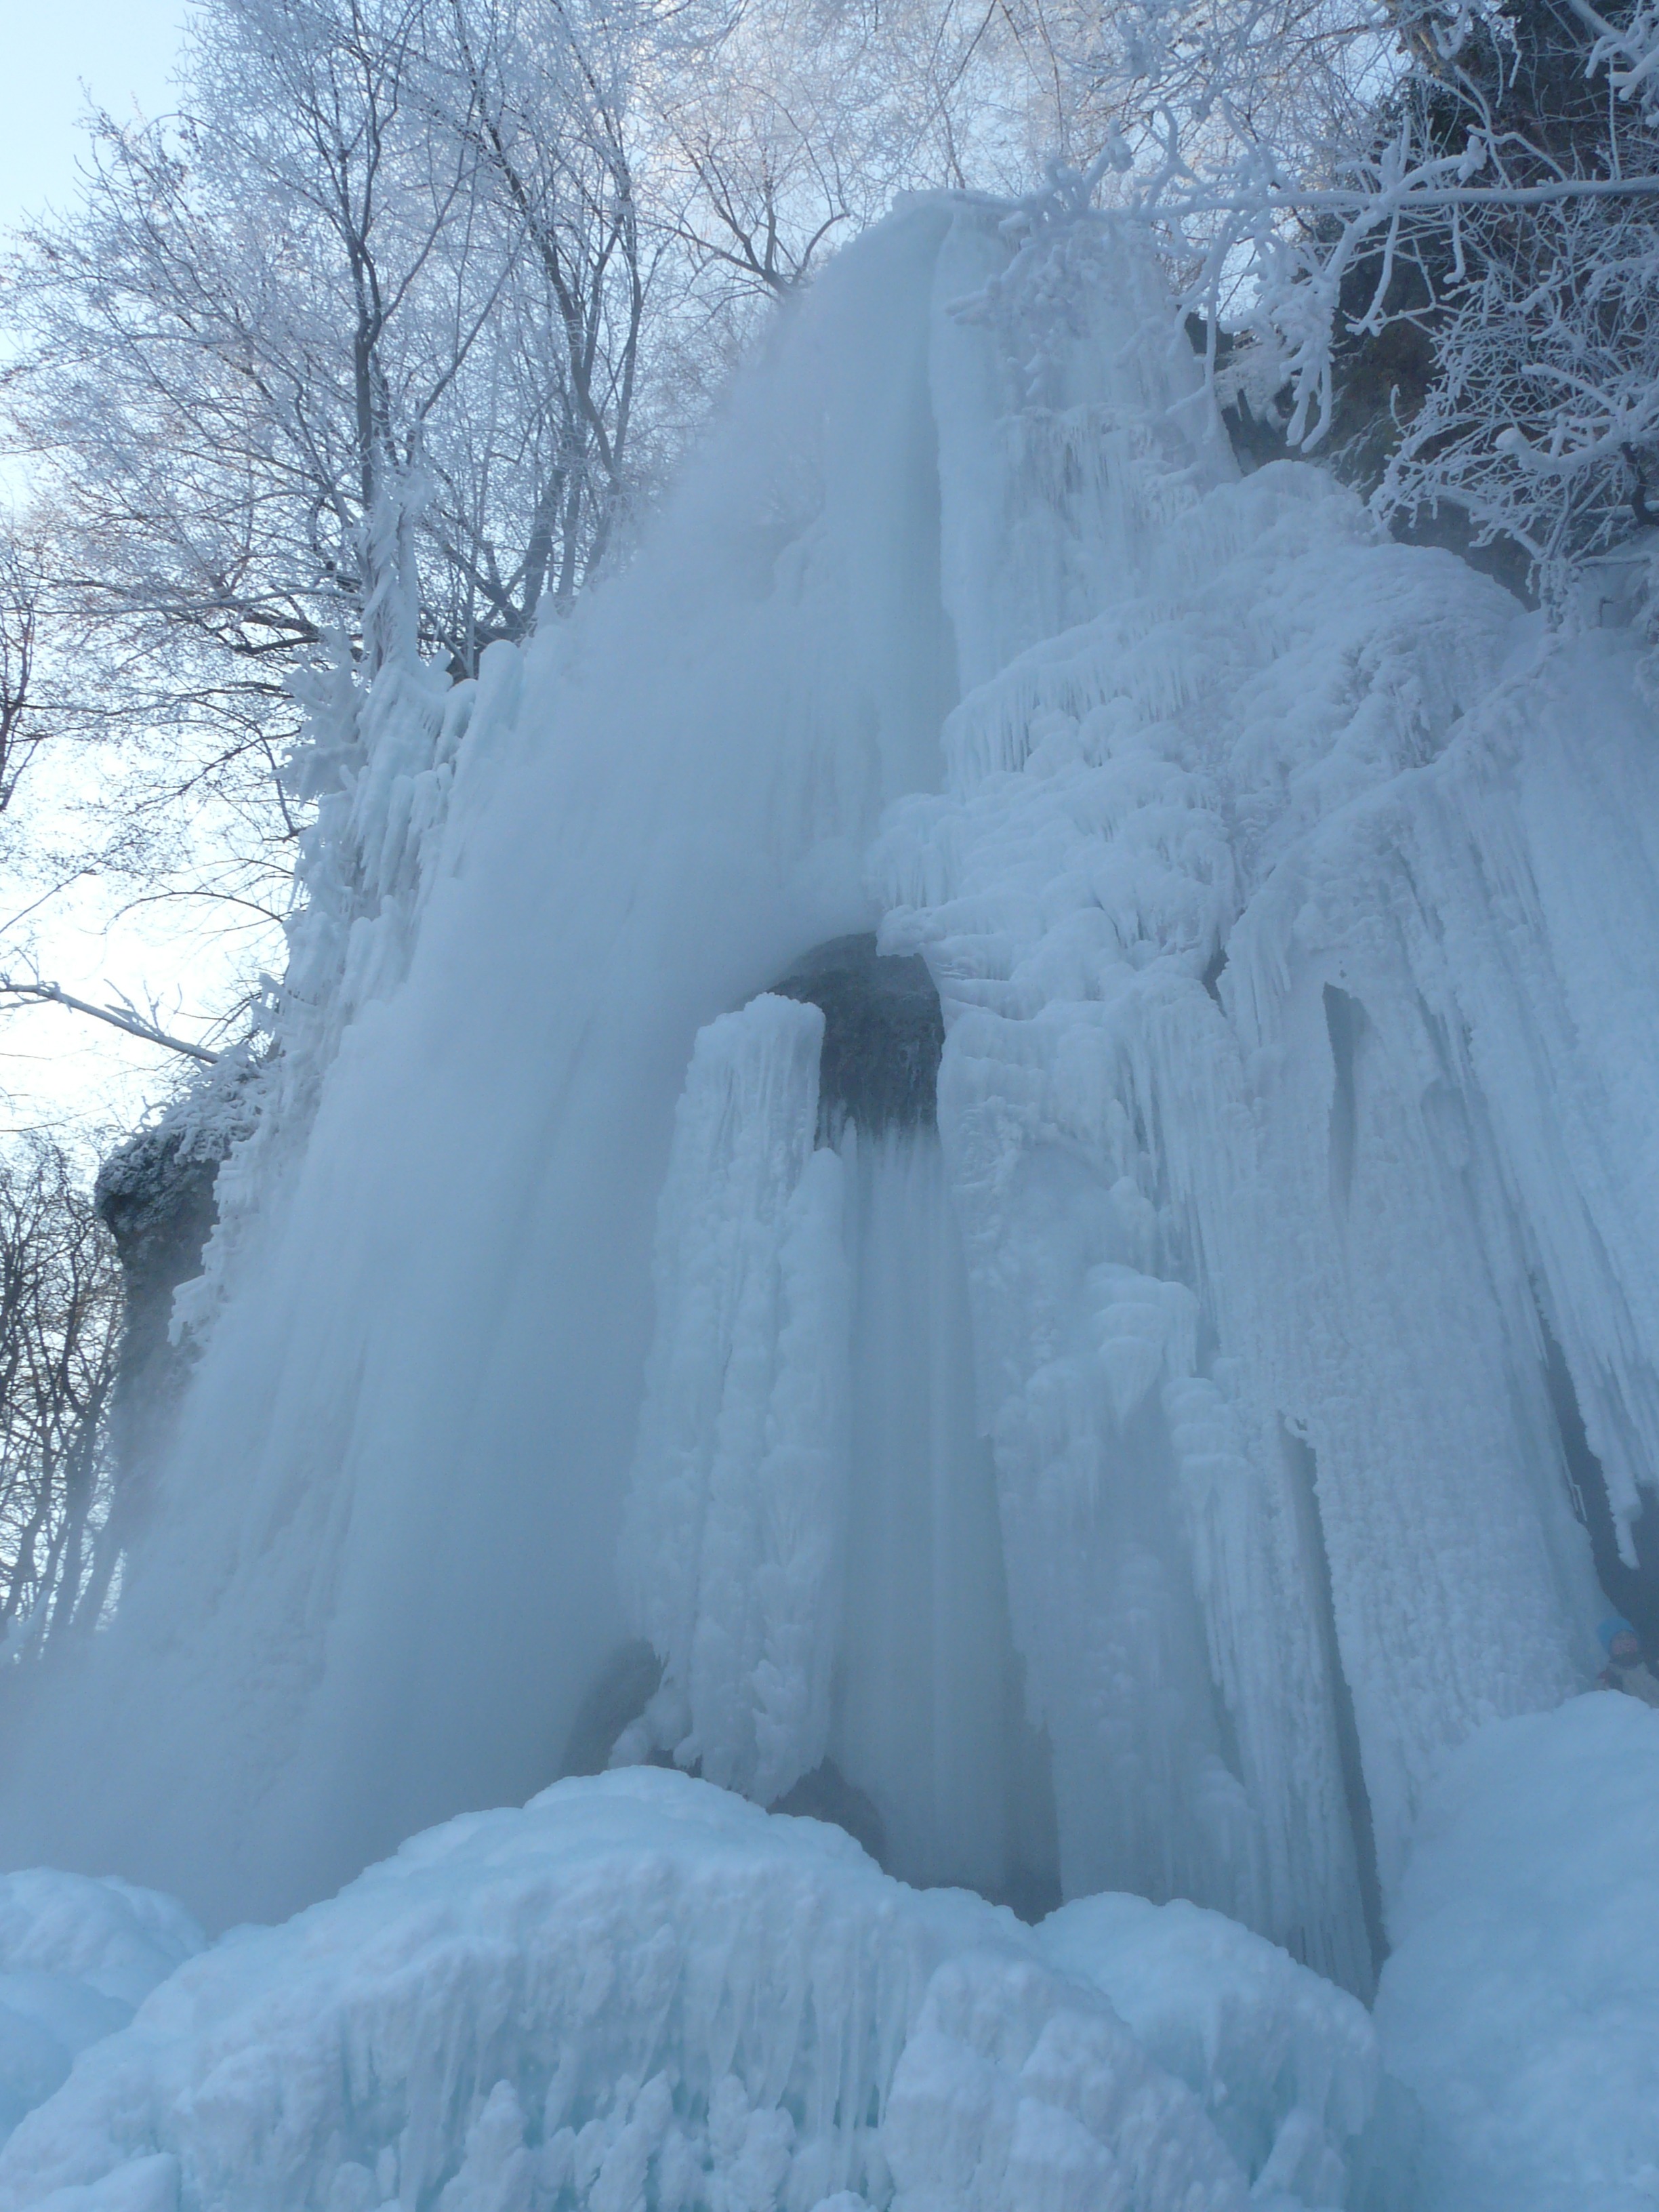
winter, adventure, recreation, ice, frozen, sports, icy, icicle, fairytale, freezing, urach waterfall, swabian alb, alb eaves, alb, outdoor recreation, urach, ice climbing, geological phenomenon